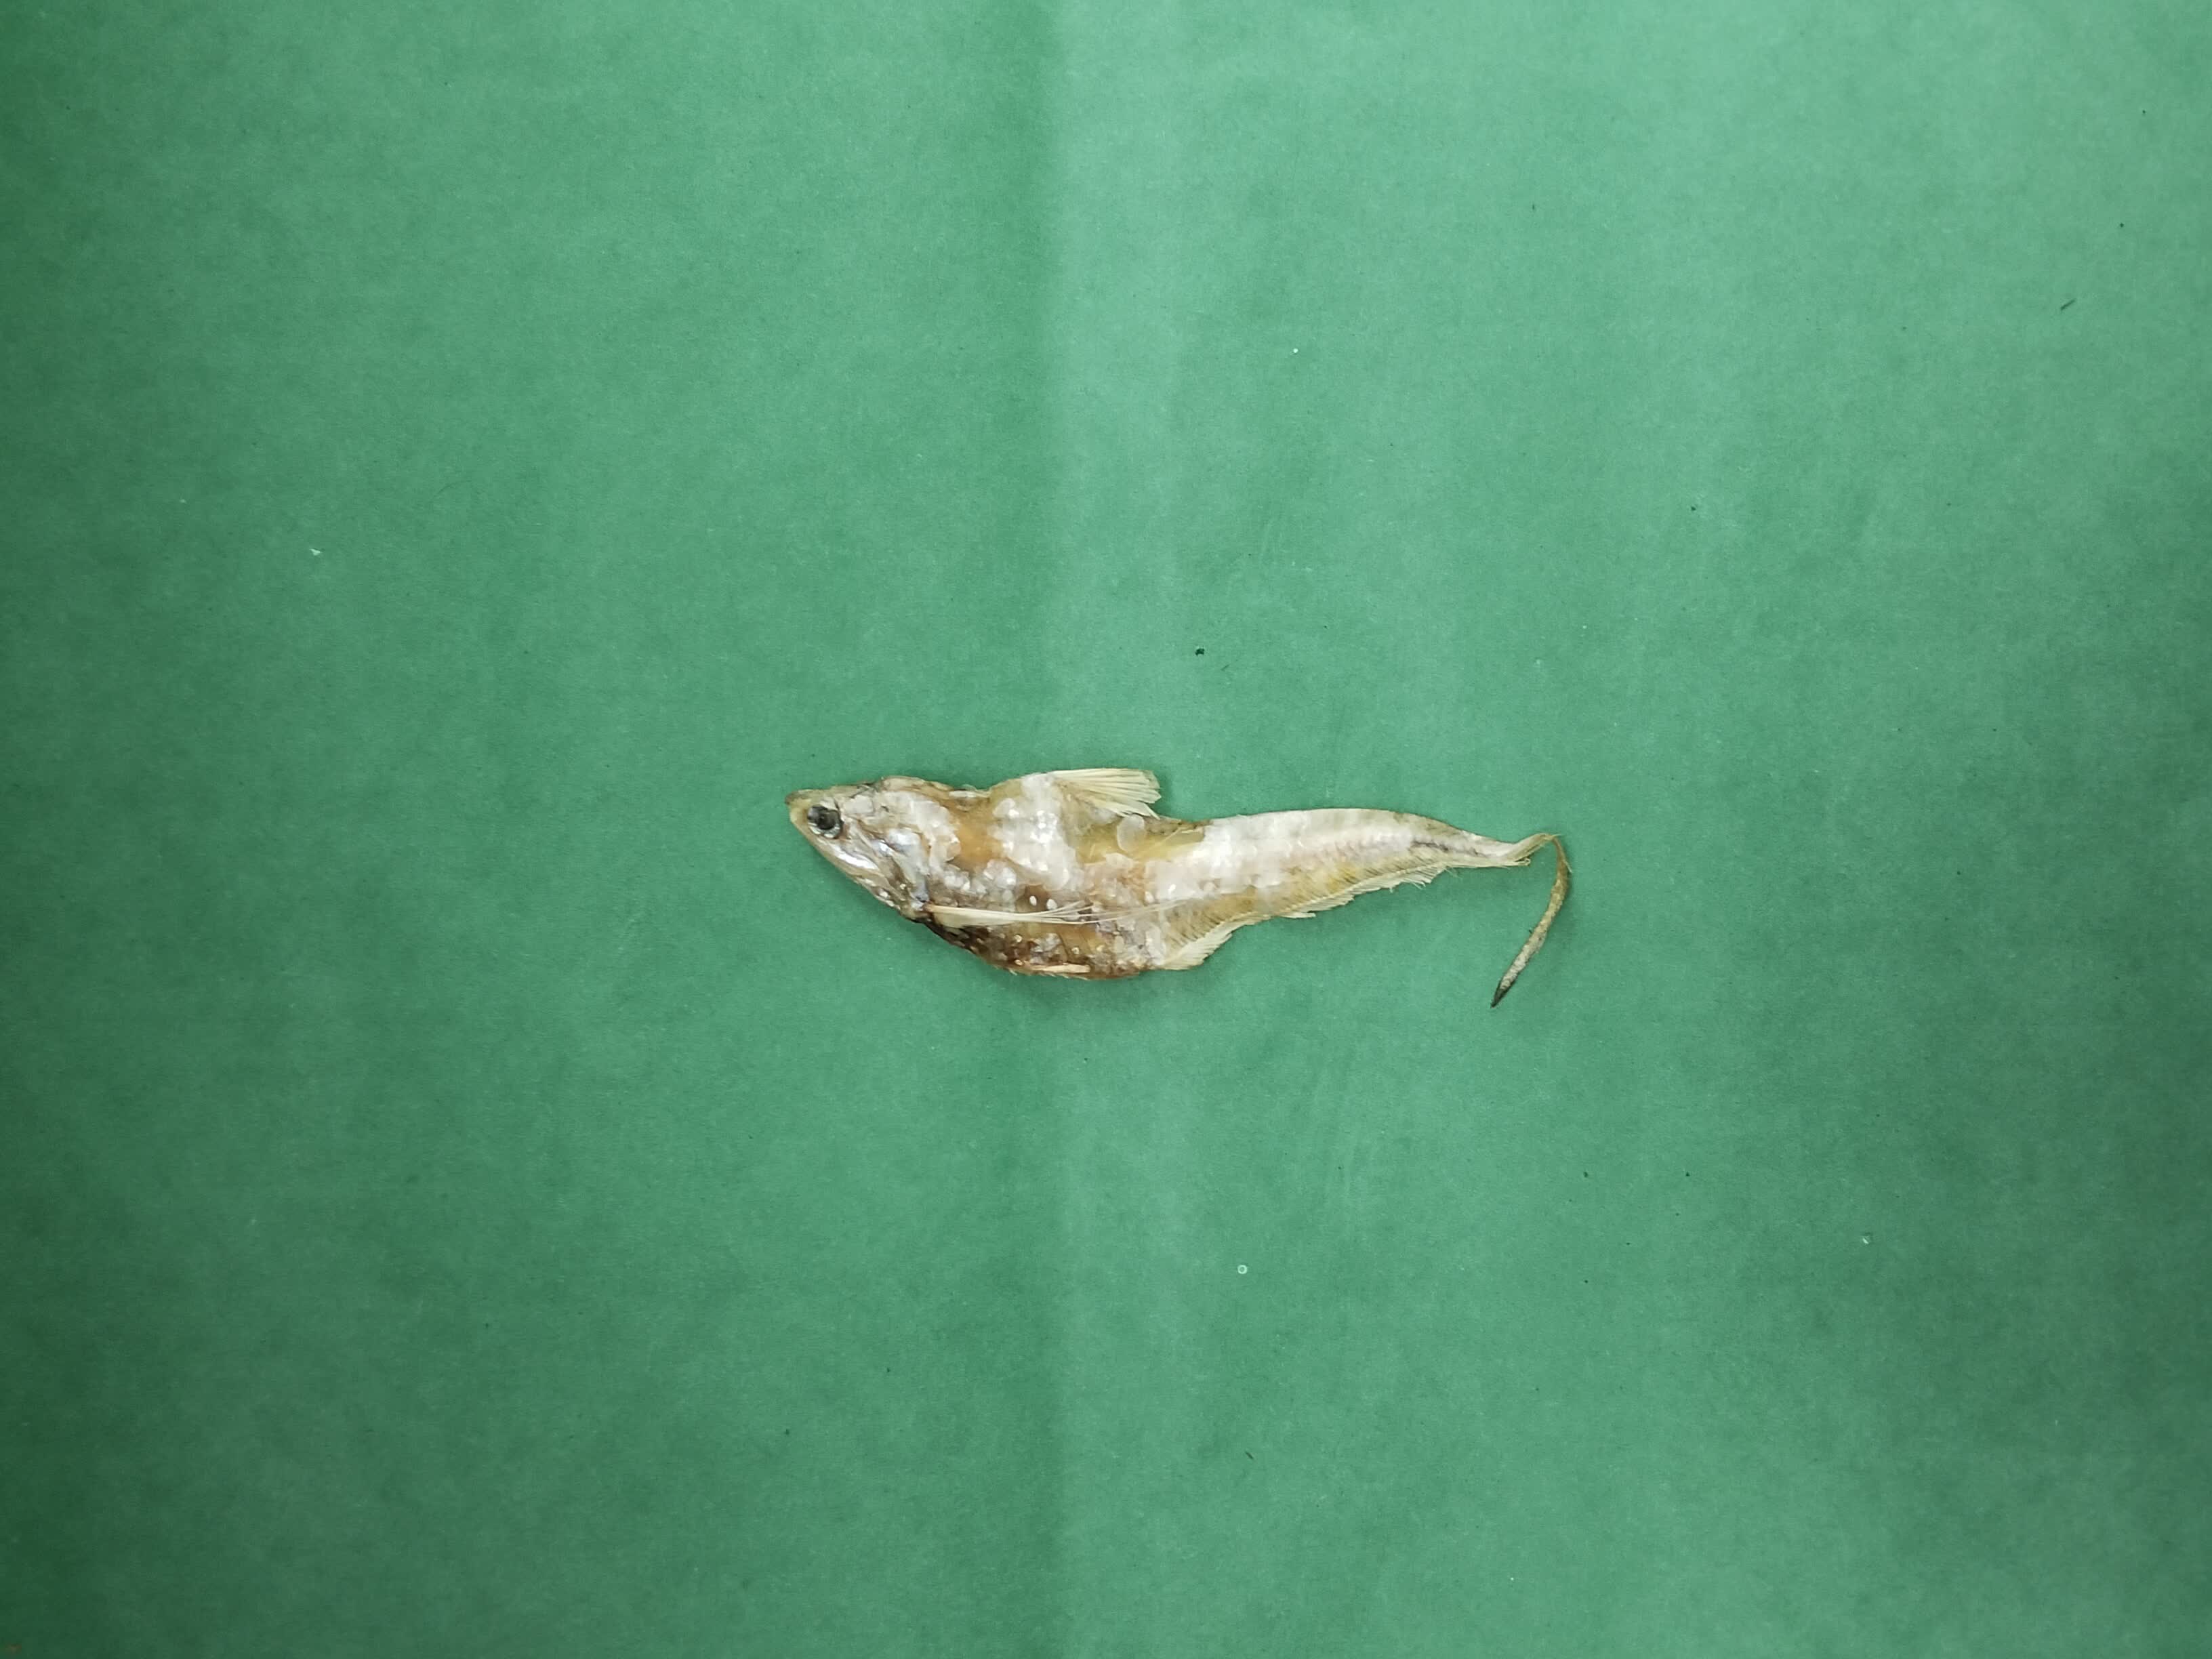
Species: Shundori